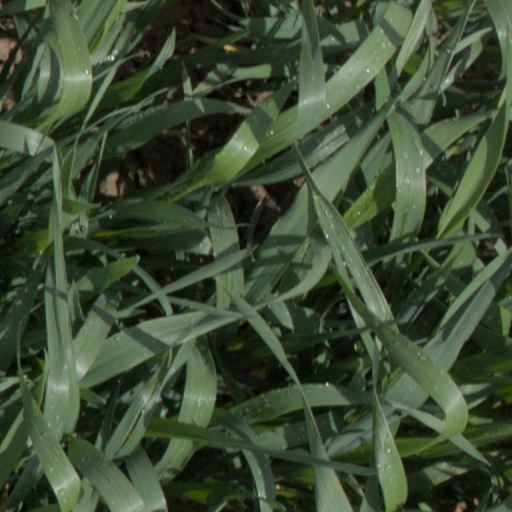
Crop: wheat